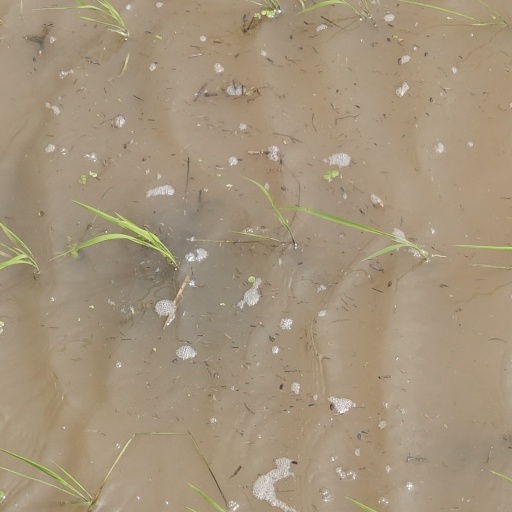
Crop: rice